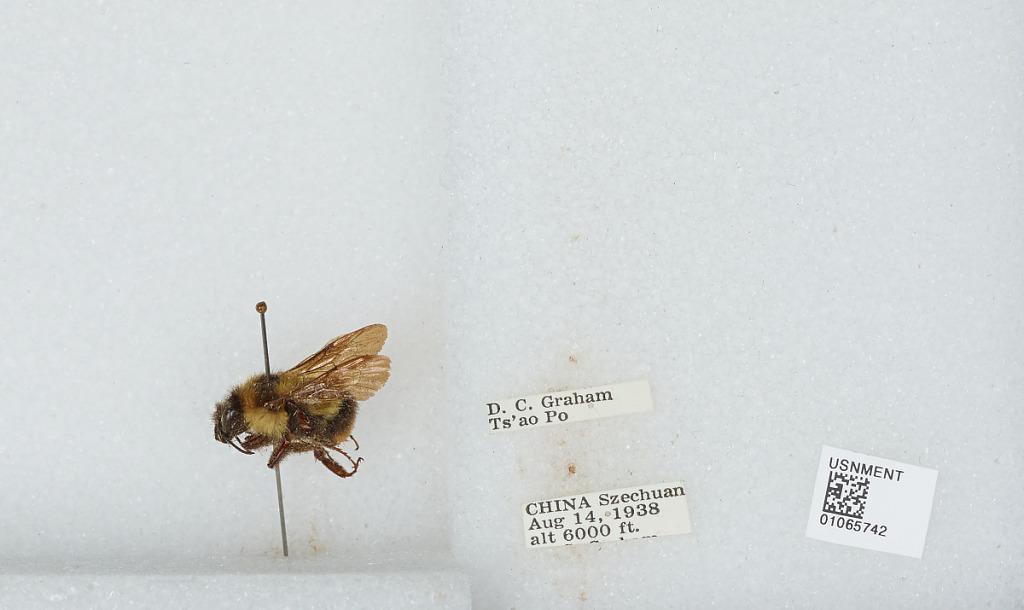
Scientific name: Bombus sp.
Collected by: D. Graham
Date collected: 1938-8-14
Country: China
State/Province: Sichuan
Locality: Ts'ao Po